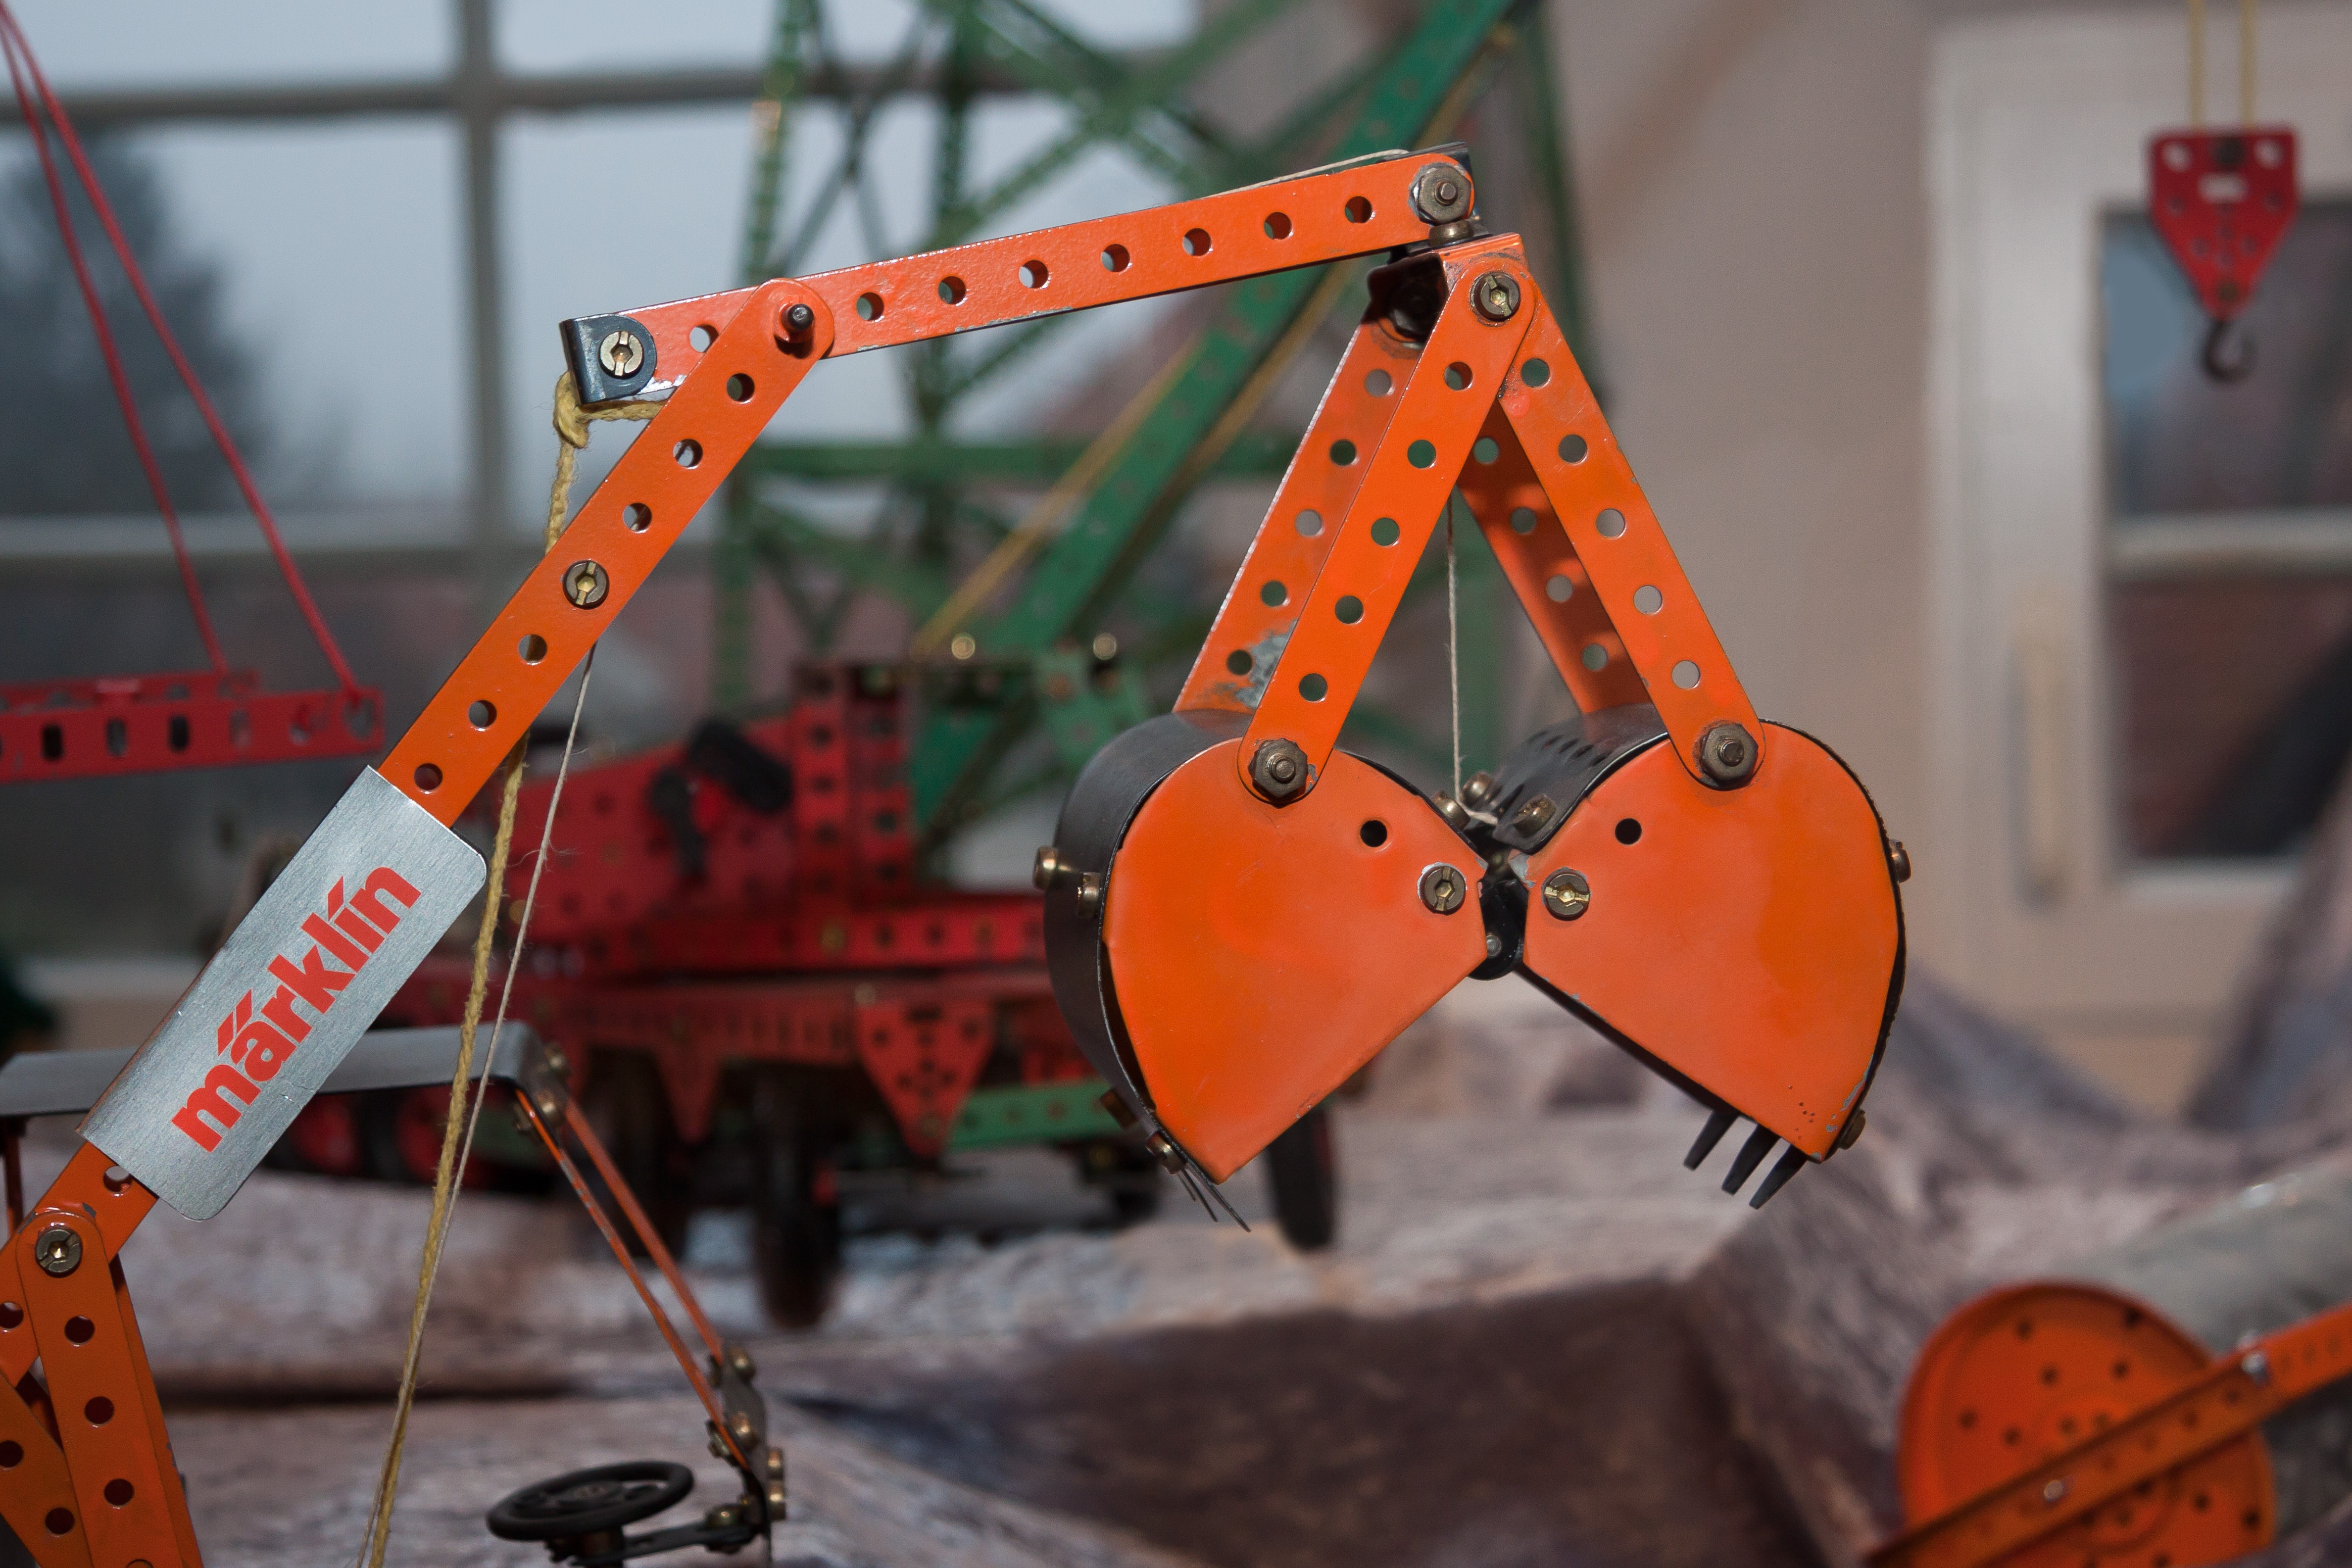
technology, orange, red, color, metal, screw, sheet, toys, iron, excavators, fixing, metal construction, backhoe bucket, assembly technology, marklin, metal construction kits